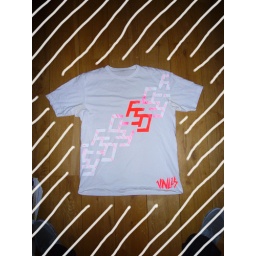
Ojoo, Dit rockende shirt van Herr Bahncommisarr zal je binnekort terug zien in de disco.